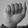
ASL letter: A